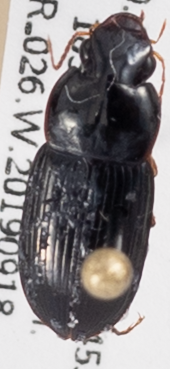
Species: Harpalus amputatus
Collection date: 2019-09-18
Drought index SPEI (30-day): -0.26
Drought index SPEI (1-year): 0.454
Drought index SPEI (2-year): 0.8